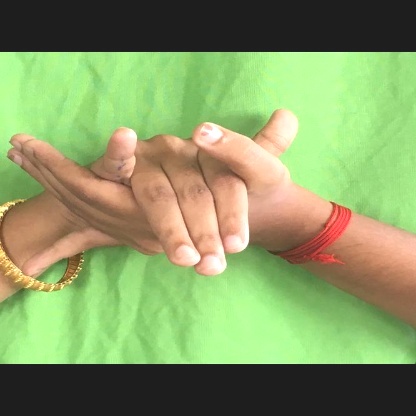
Mudra: Kurma